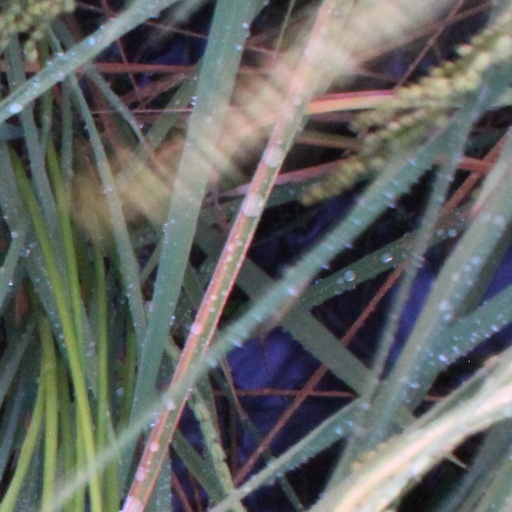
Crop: rice